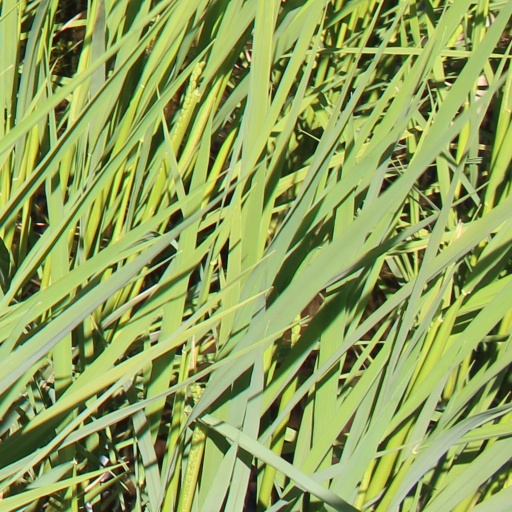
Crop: rice